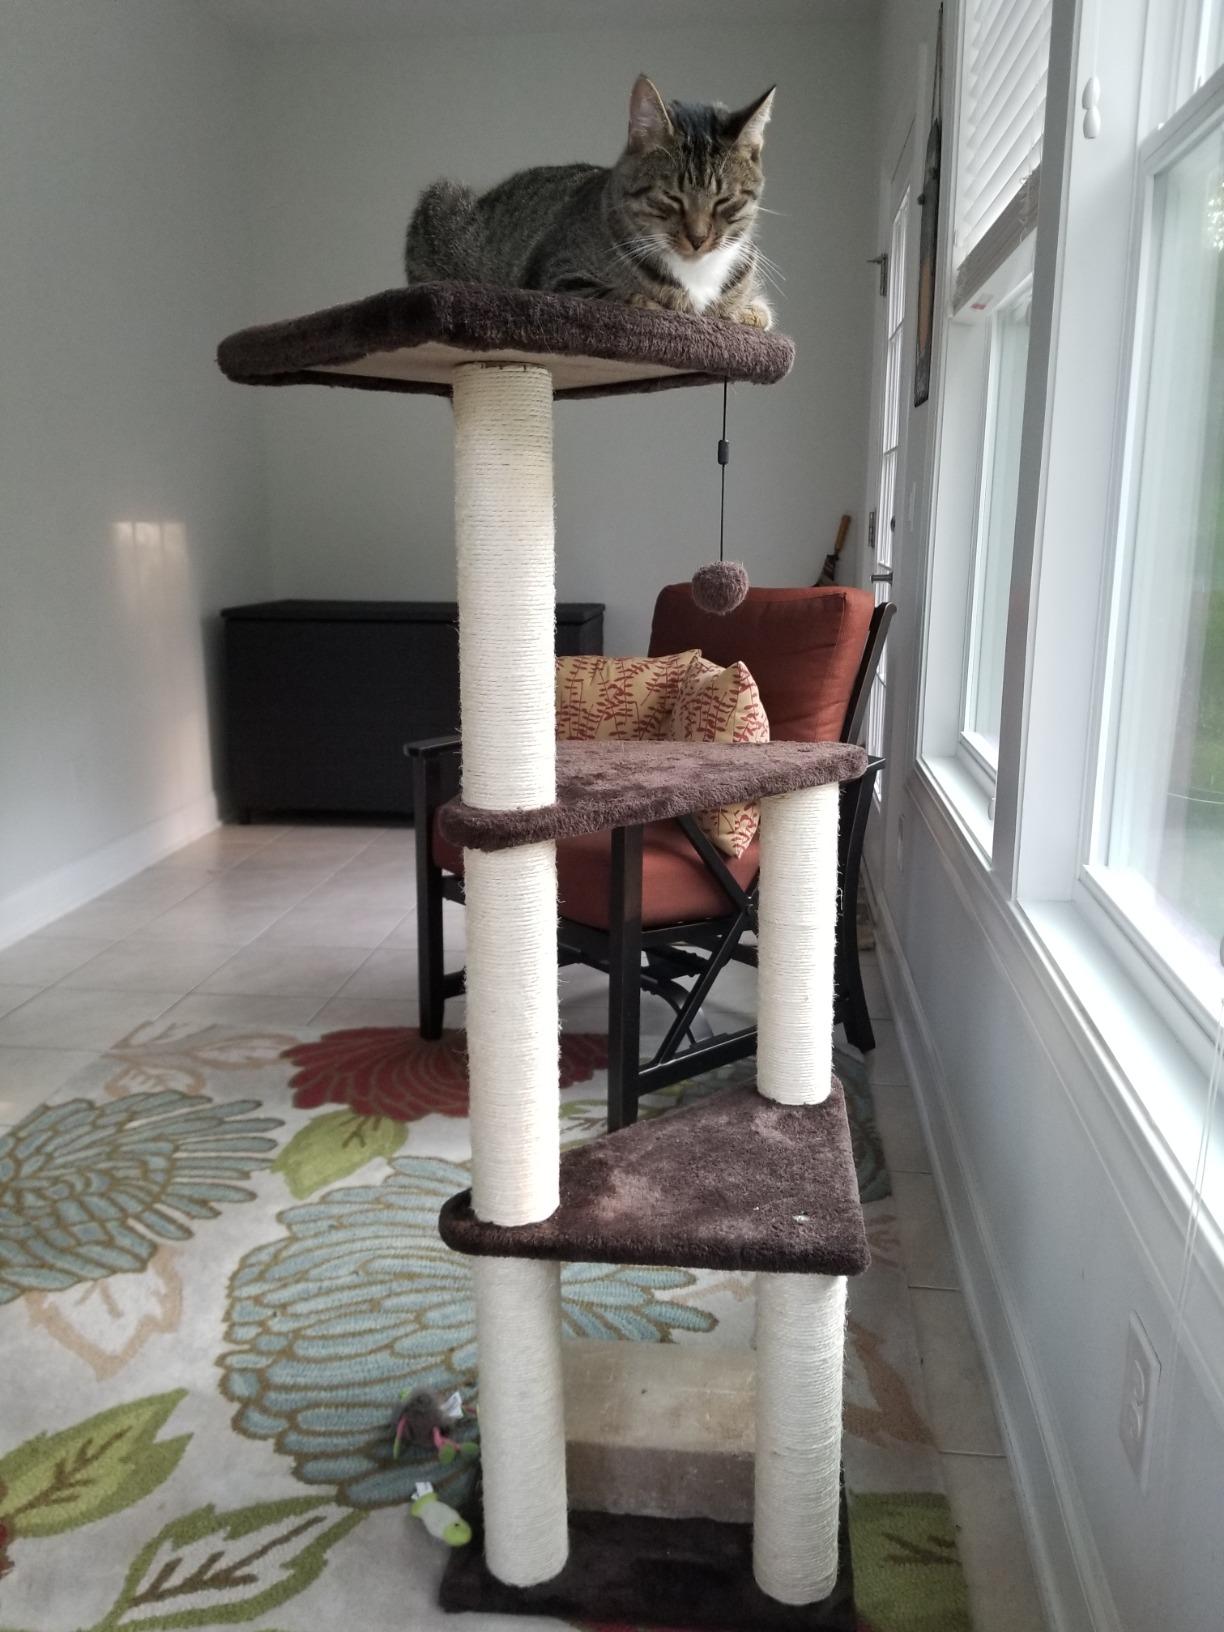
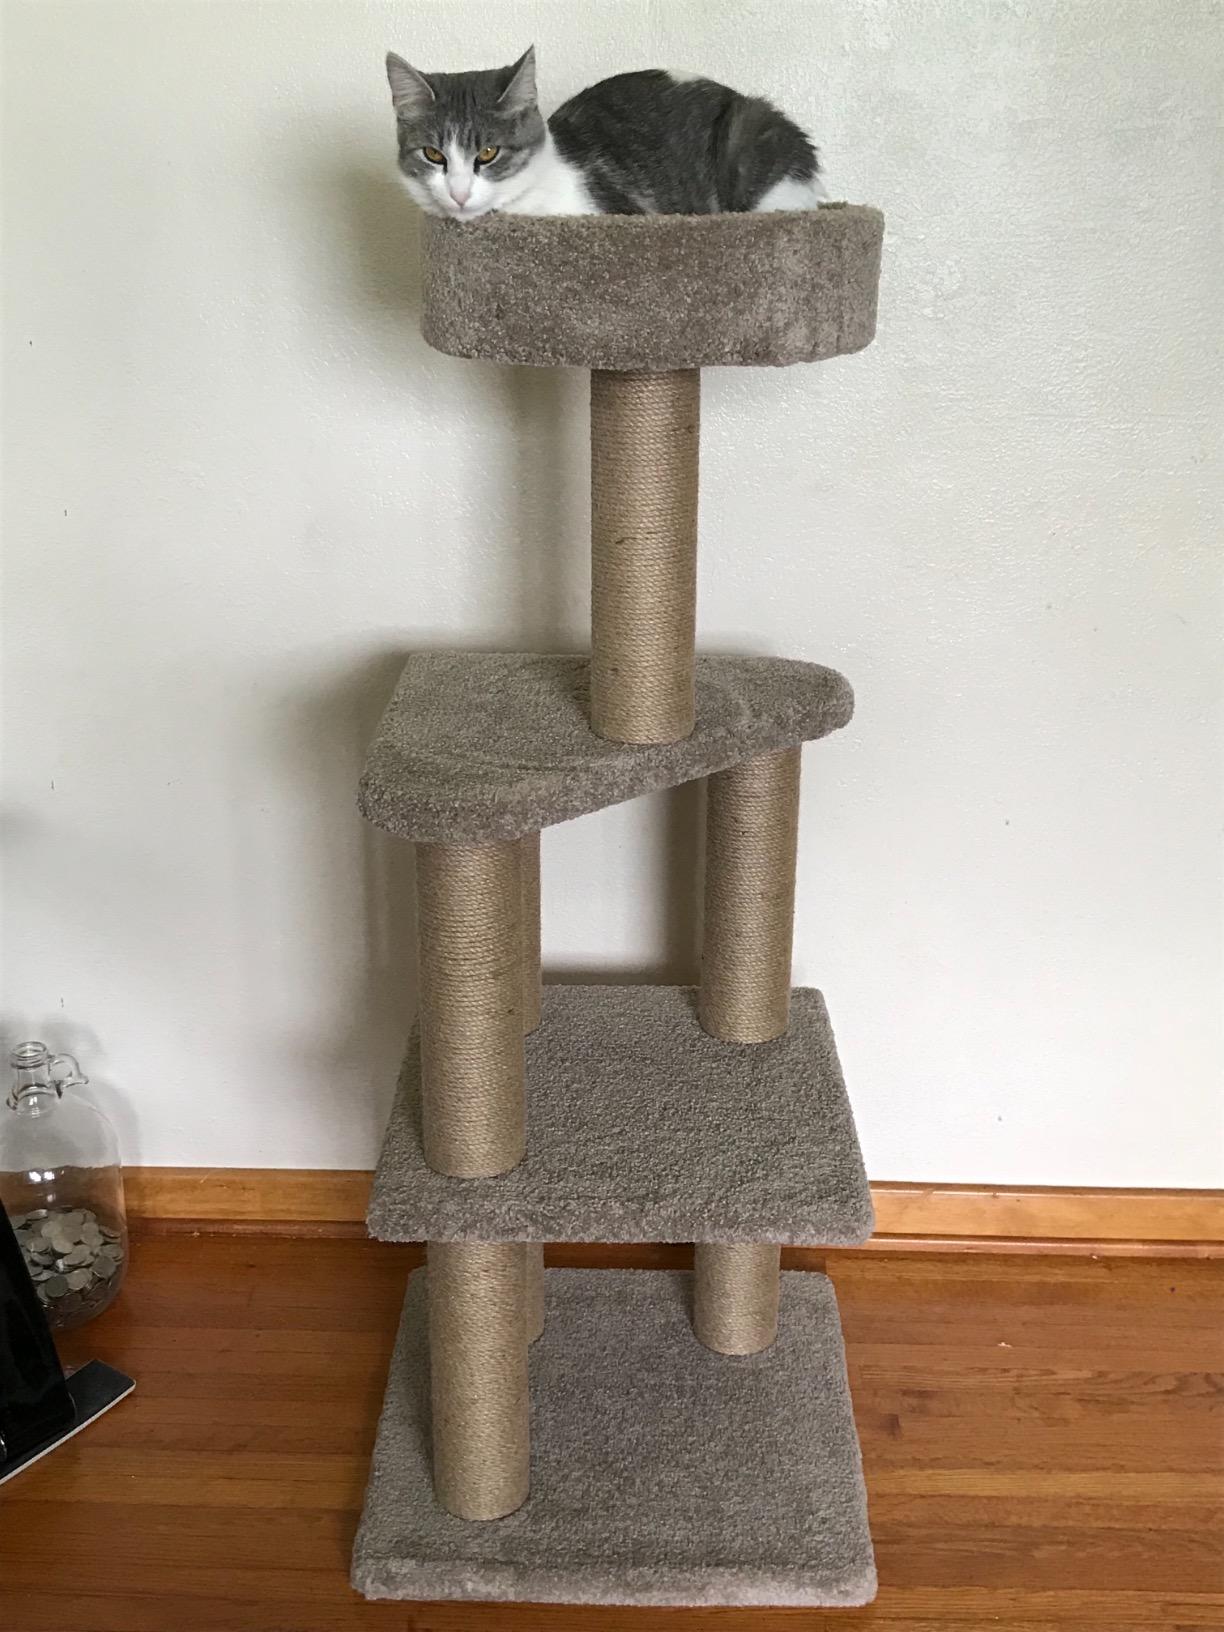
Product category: items_cat tree
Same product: no